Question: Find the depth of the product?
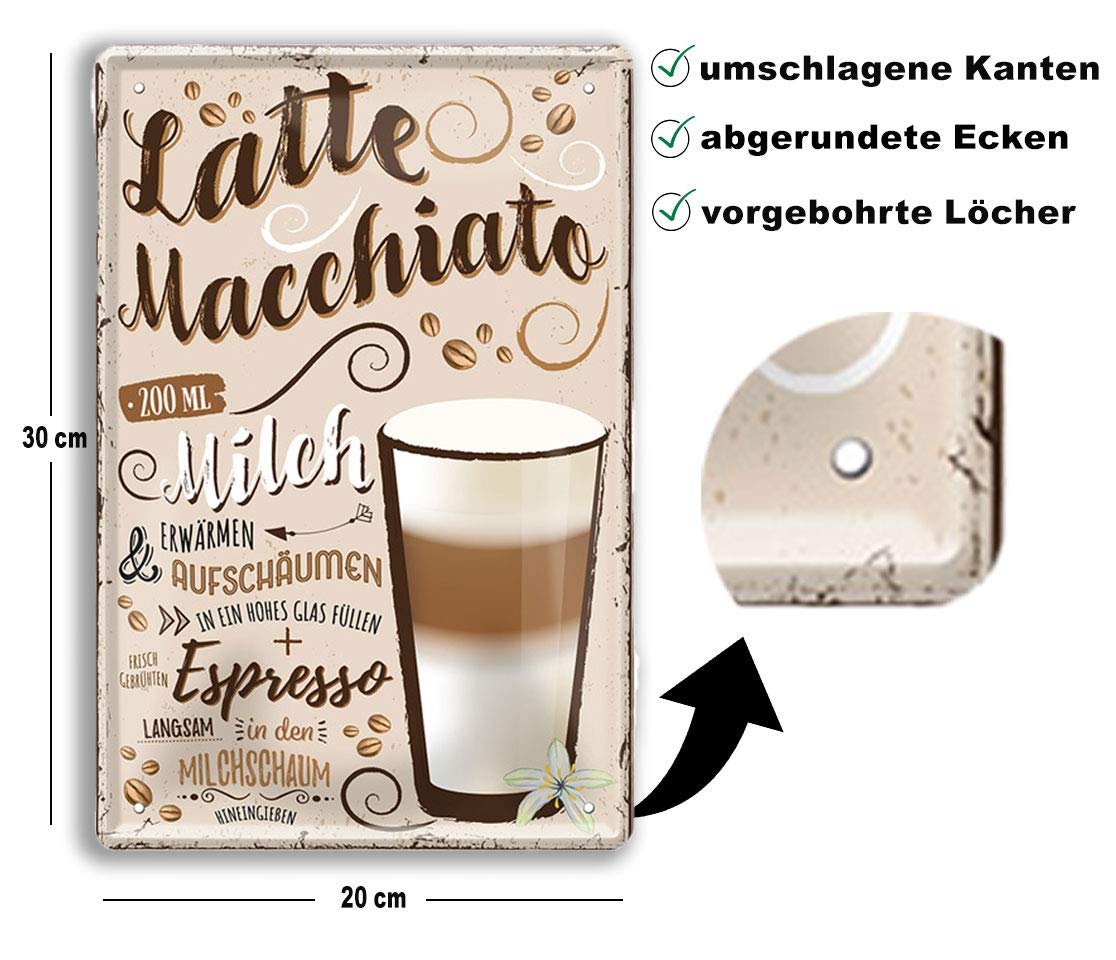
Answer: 30.0 centimetre